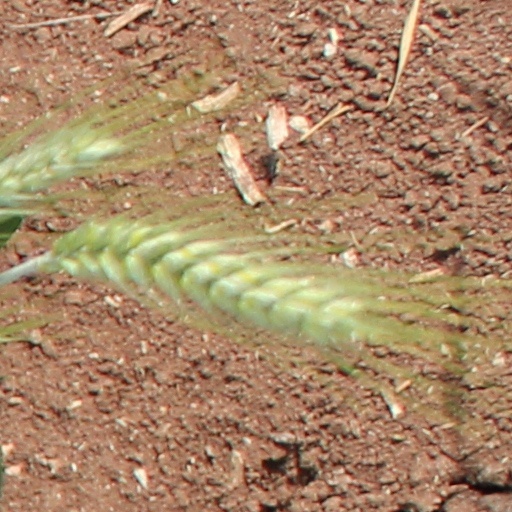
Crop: wheat